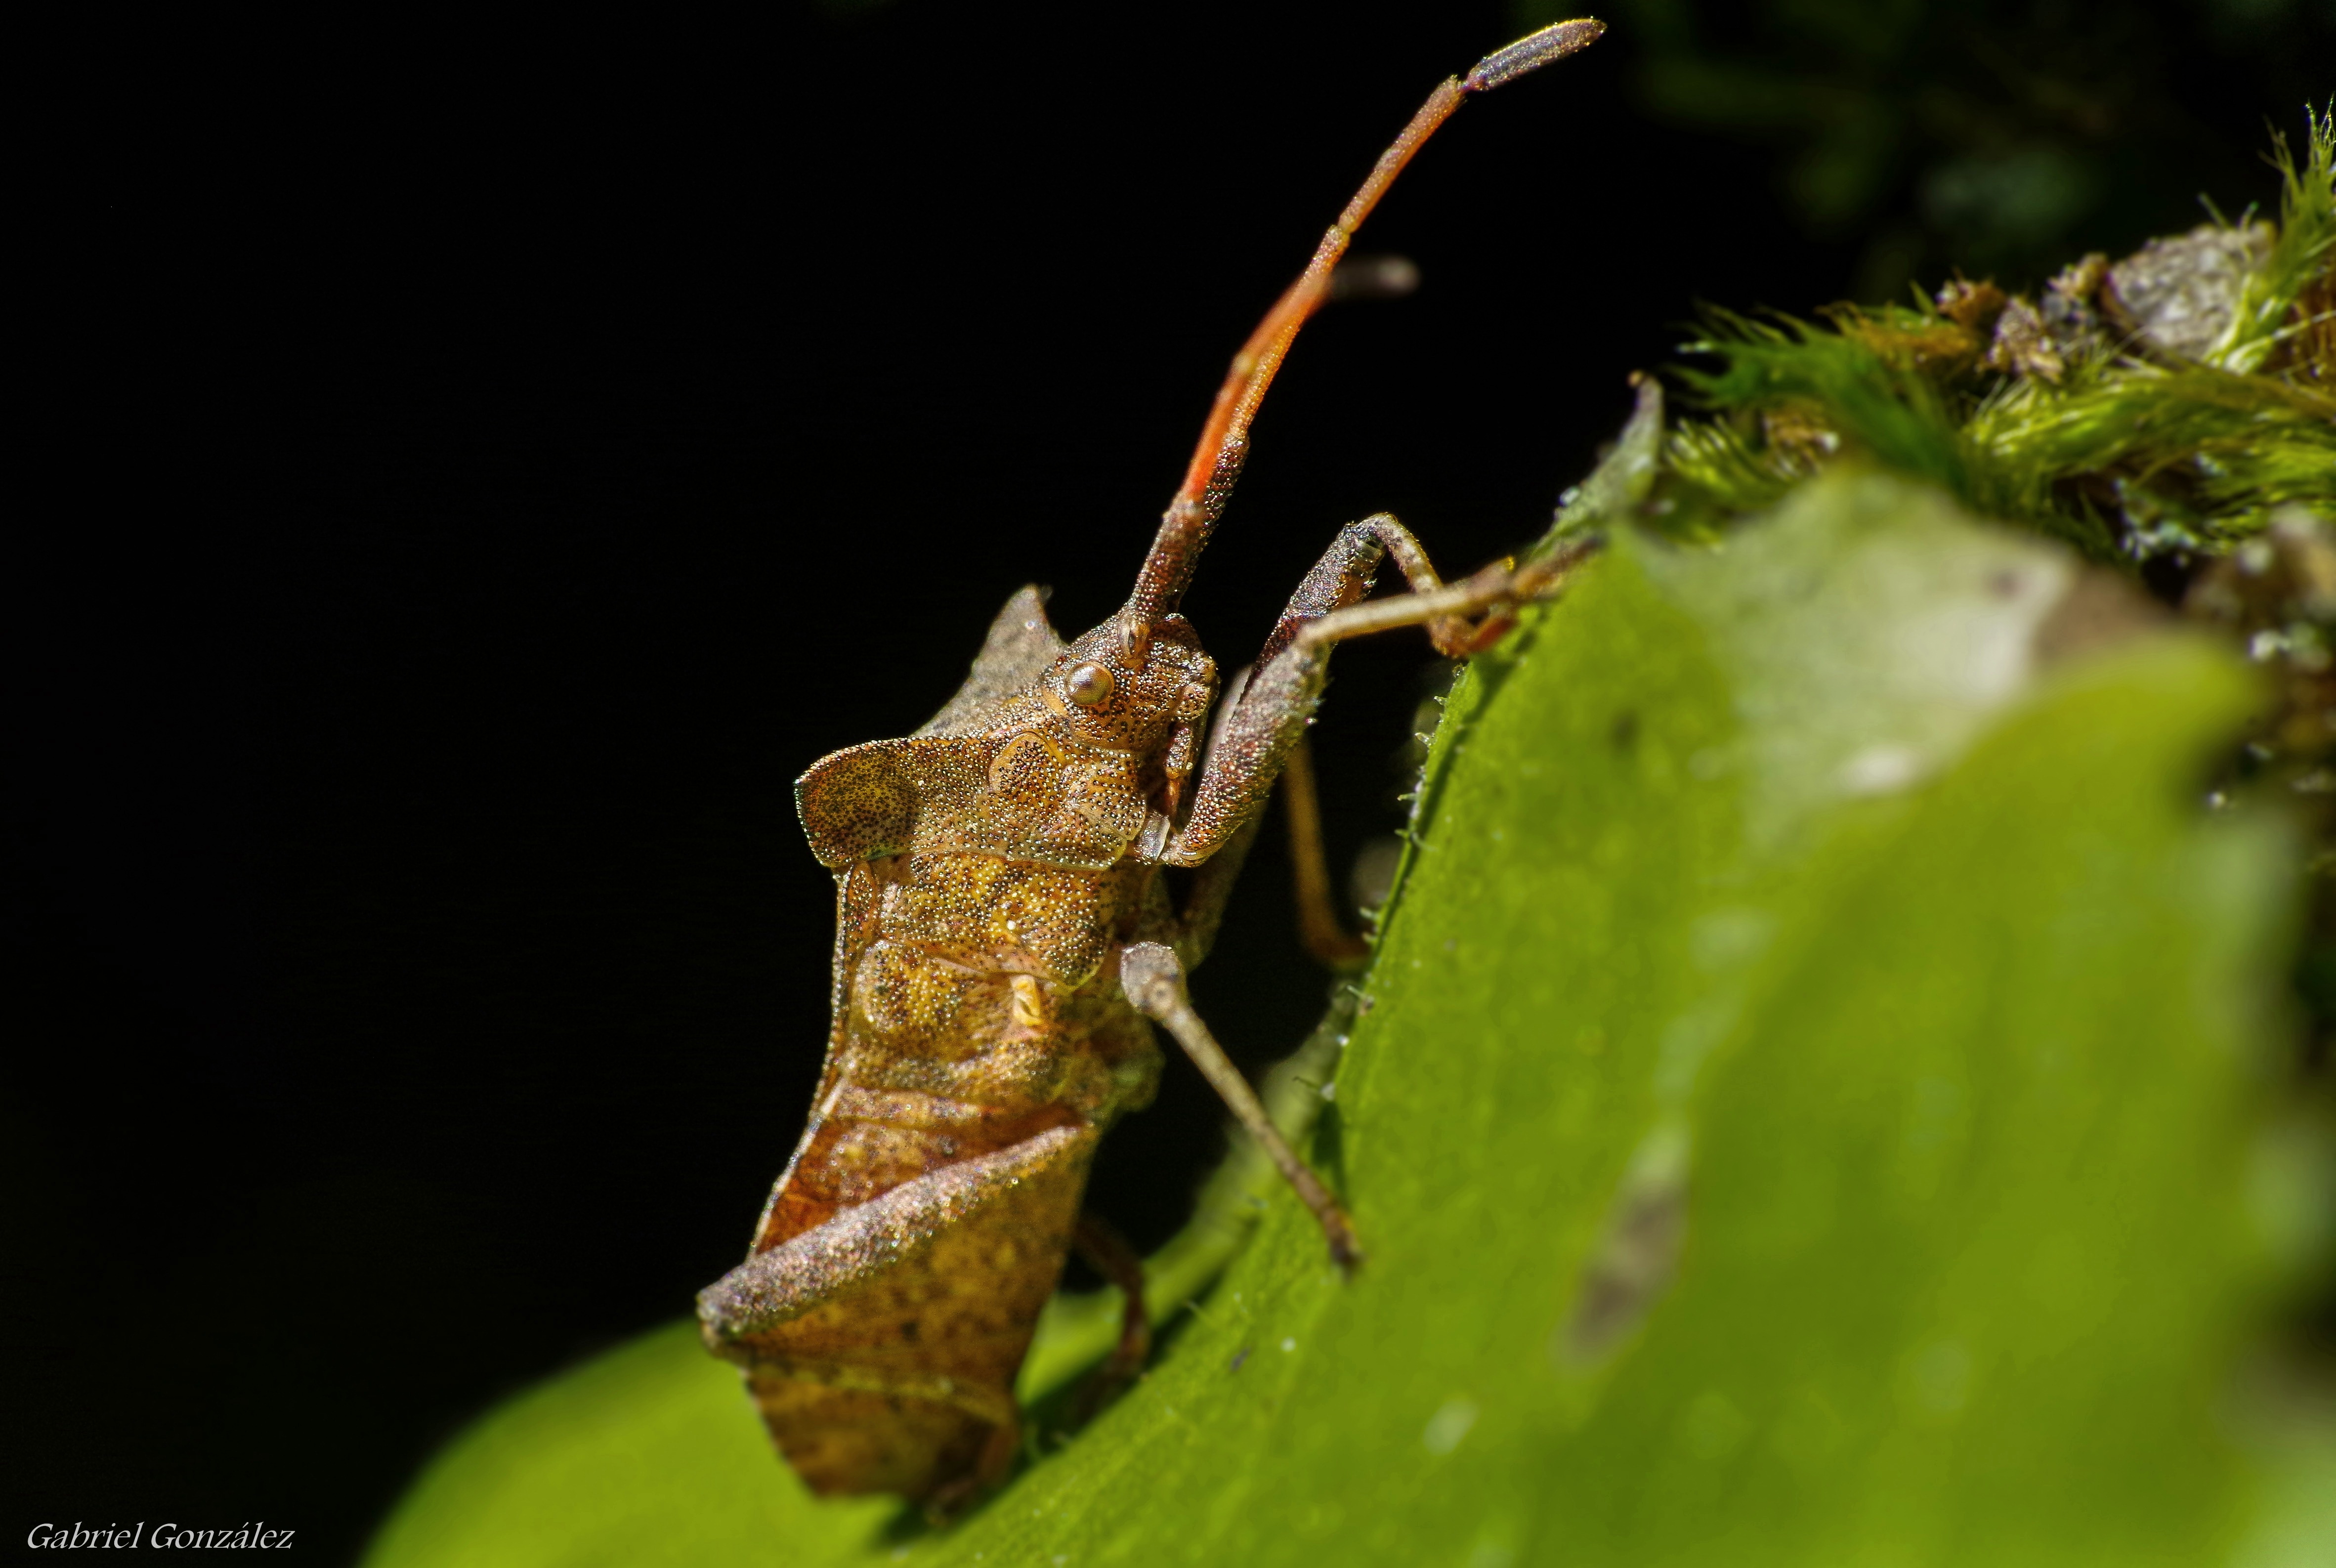
nature, photography, leaf, flower, green, insect, macro, fauna, invertebrate, close up, animals, naturaleza, ggl1, gaby1, xovesphoto, animales, gphoto, raynox250, pentaxk30, tamron28105, macro photography, plant stem